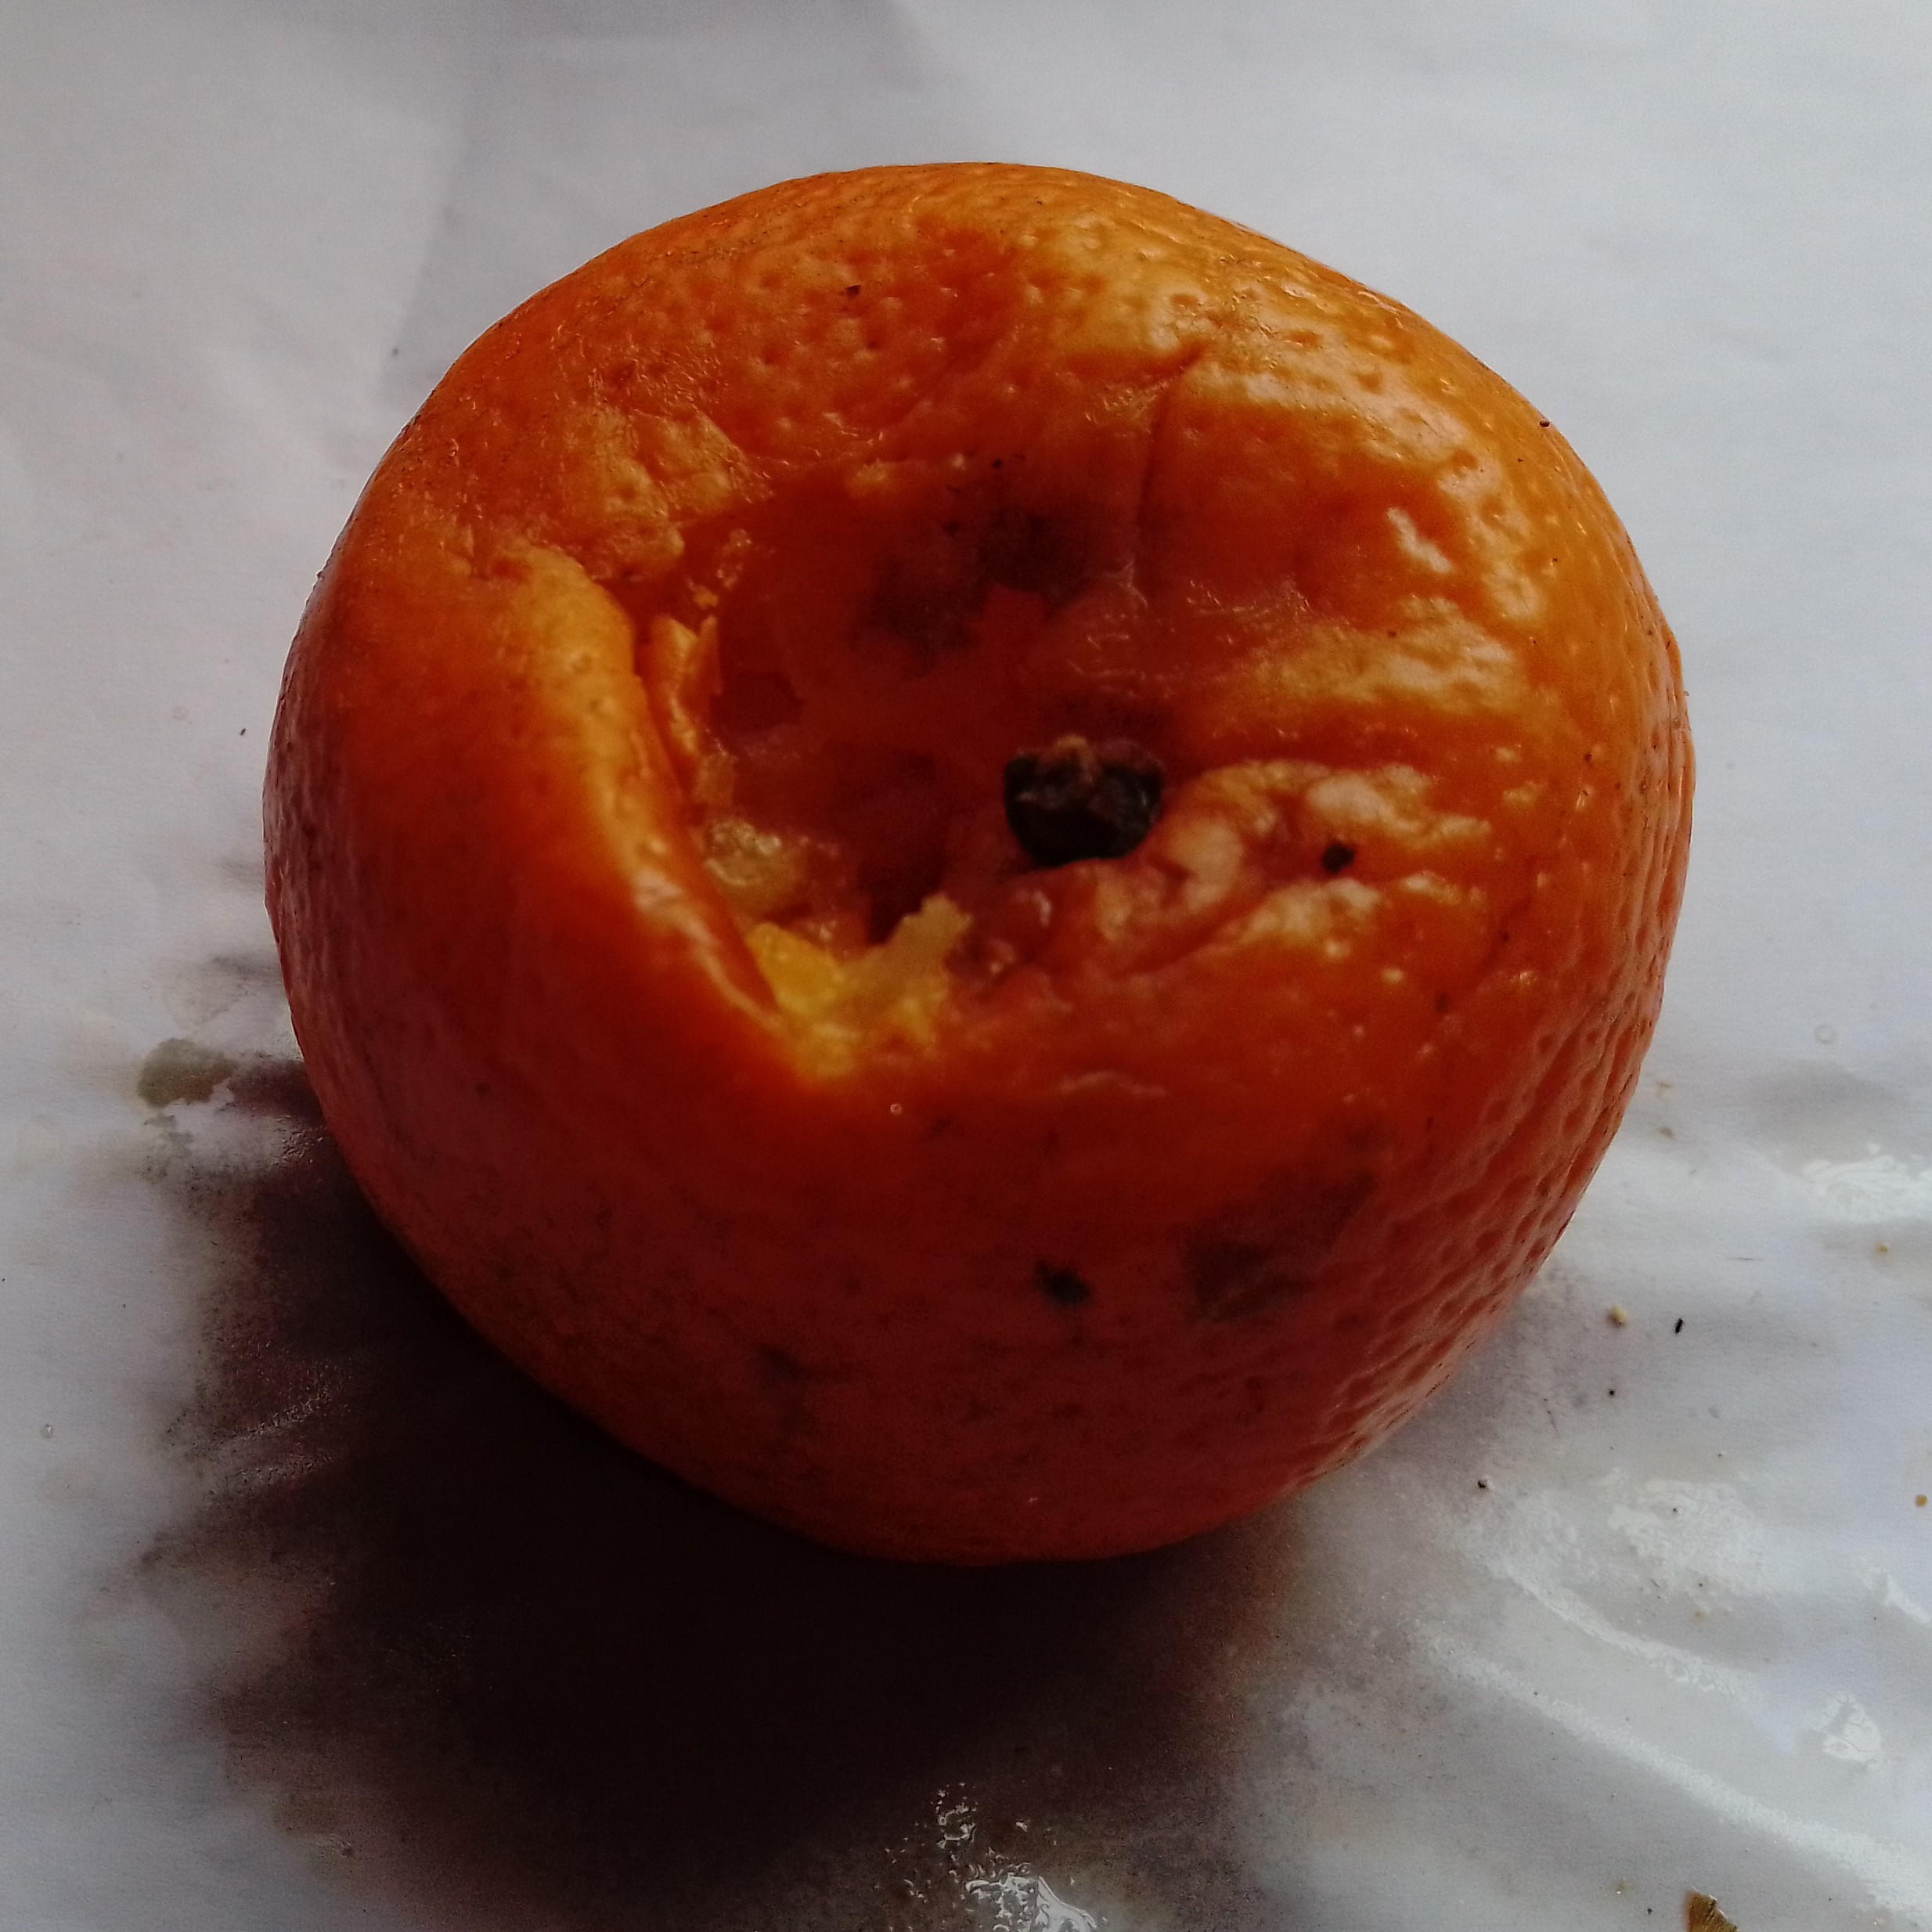
Fruit: orange
Condition: rotten